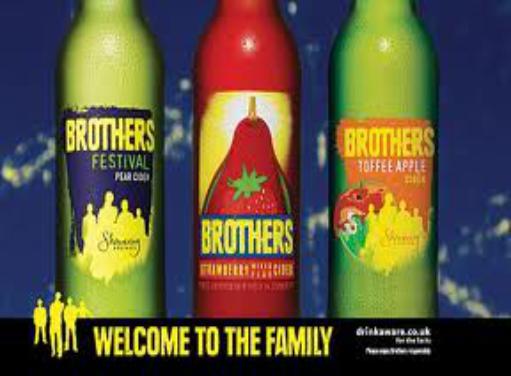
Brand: Brothers Cider
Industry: Food